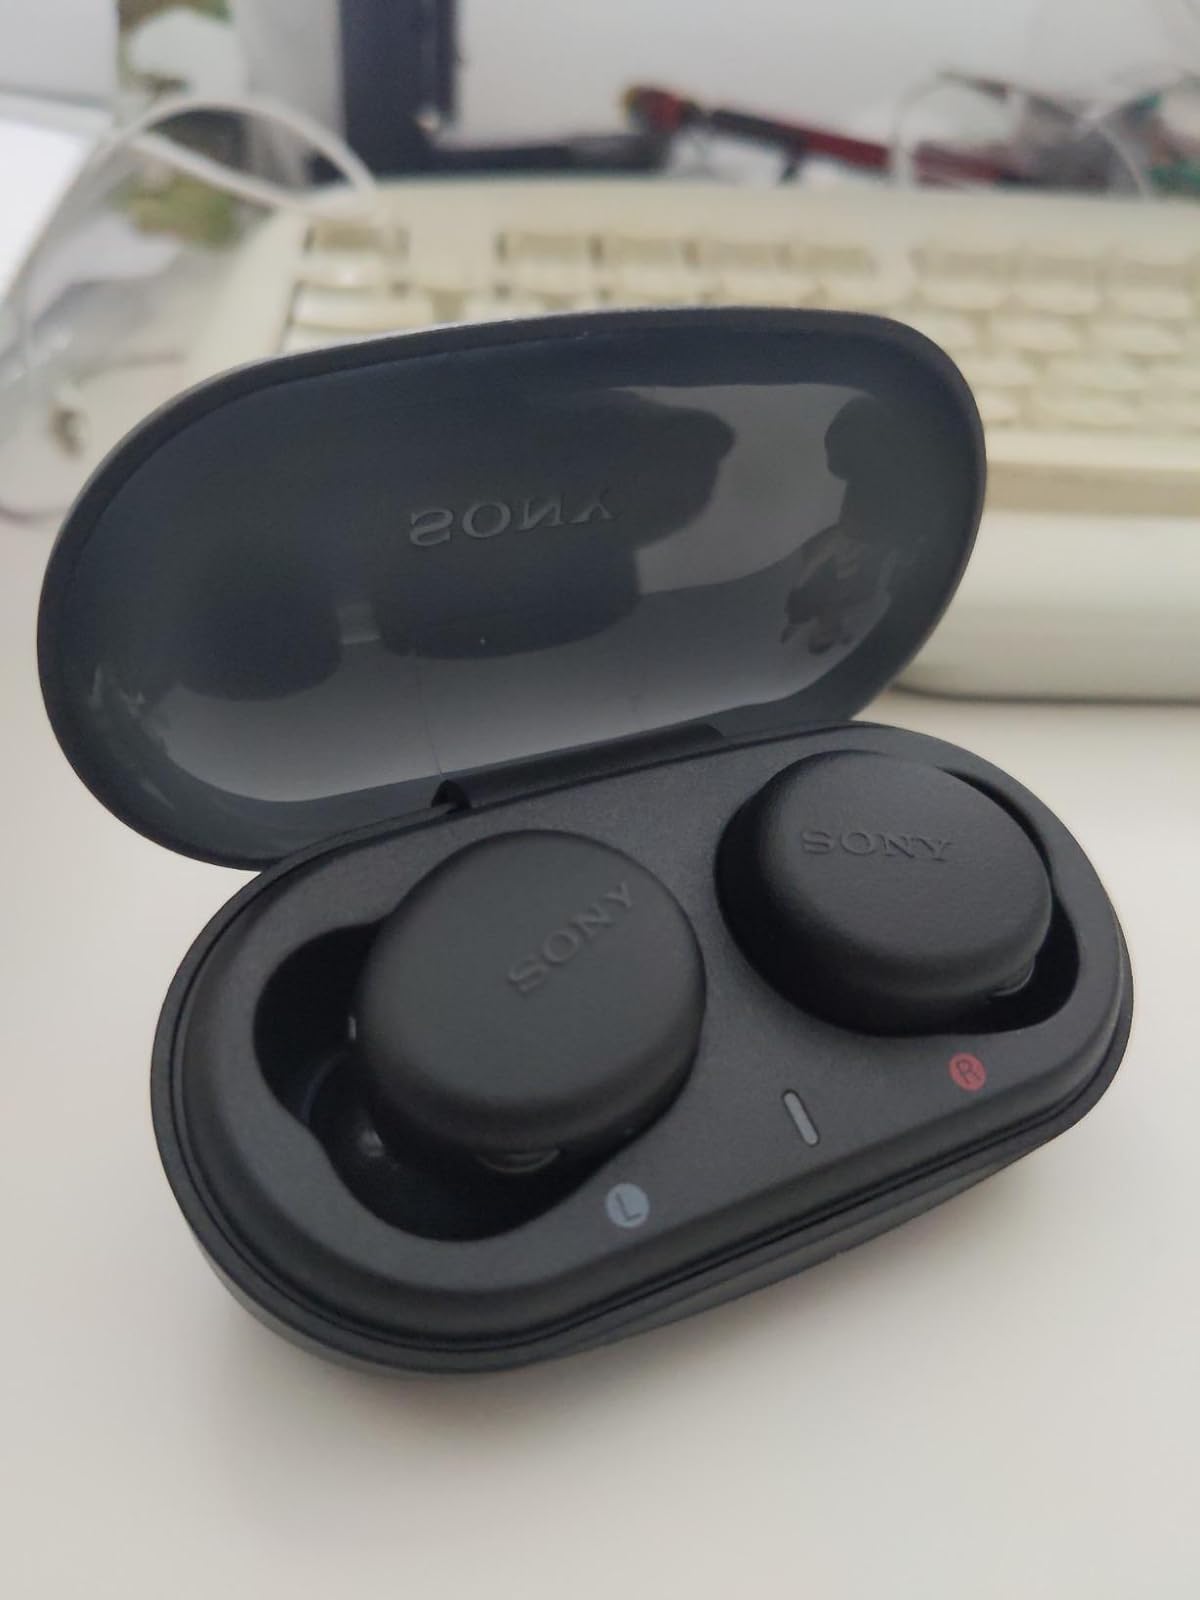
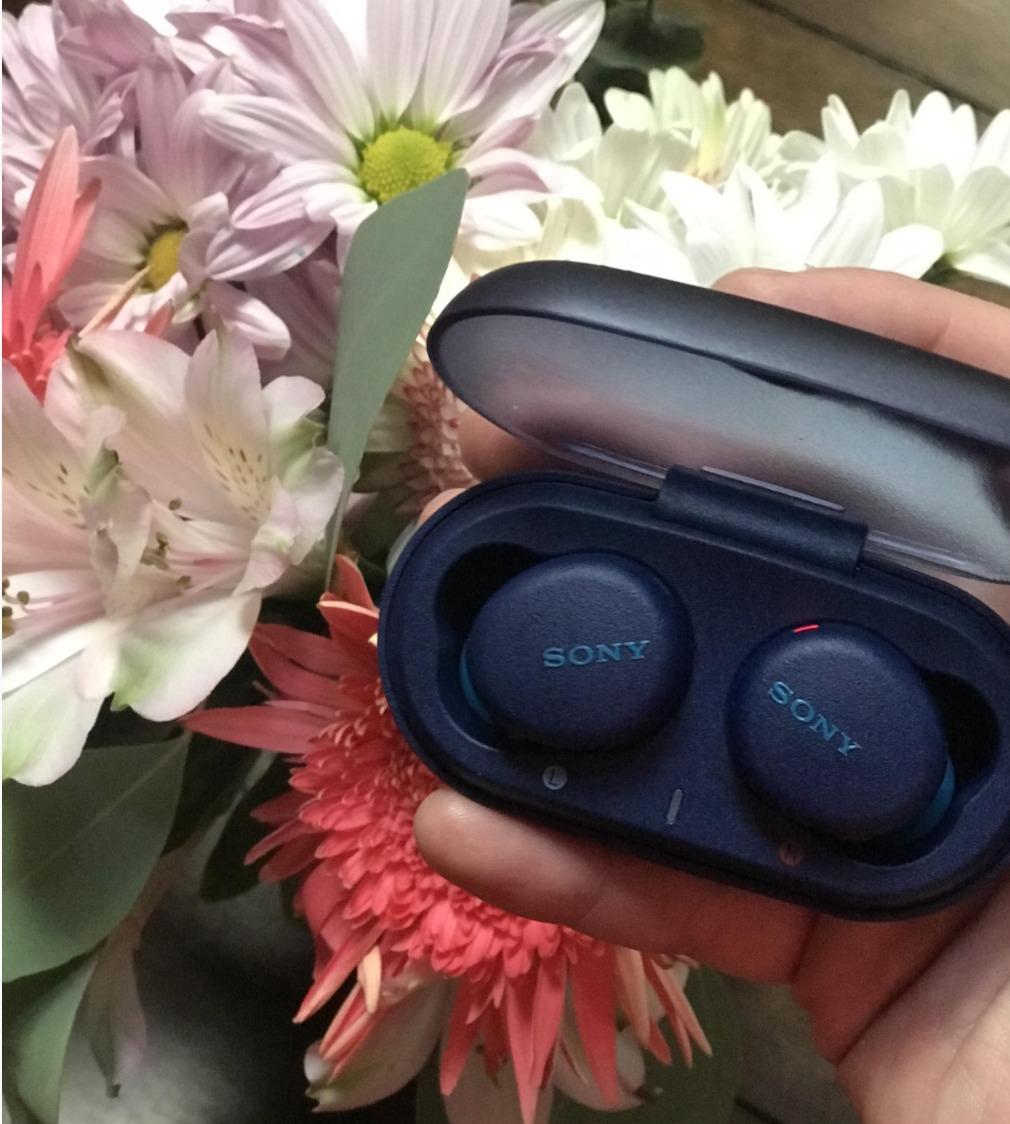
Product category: earbuds
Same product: no